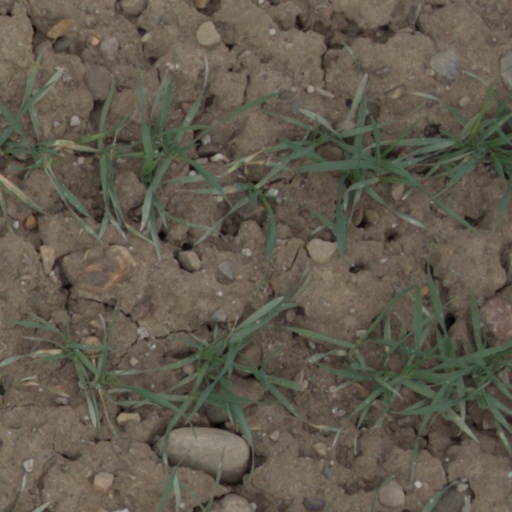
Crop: wheat